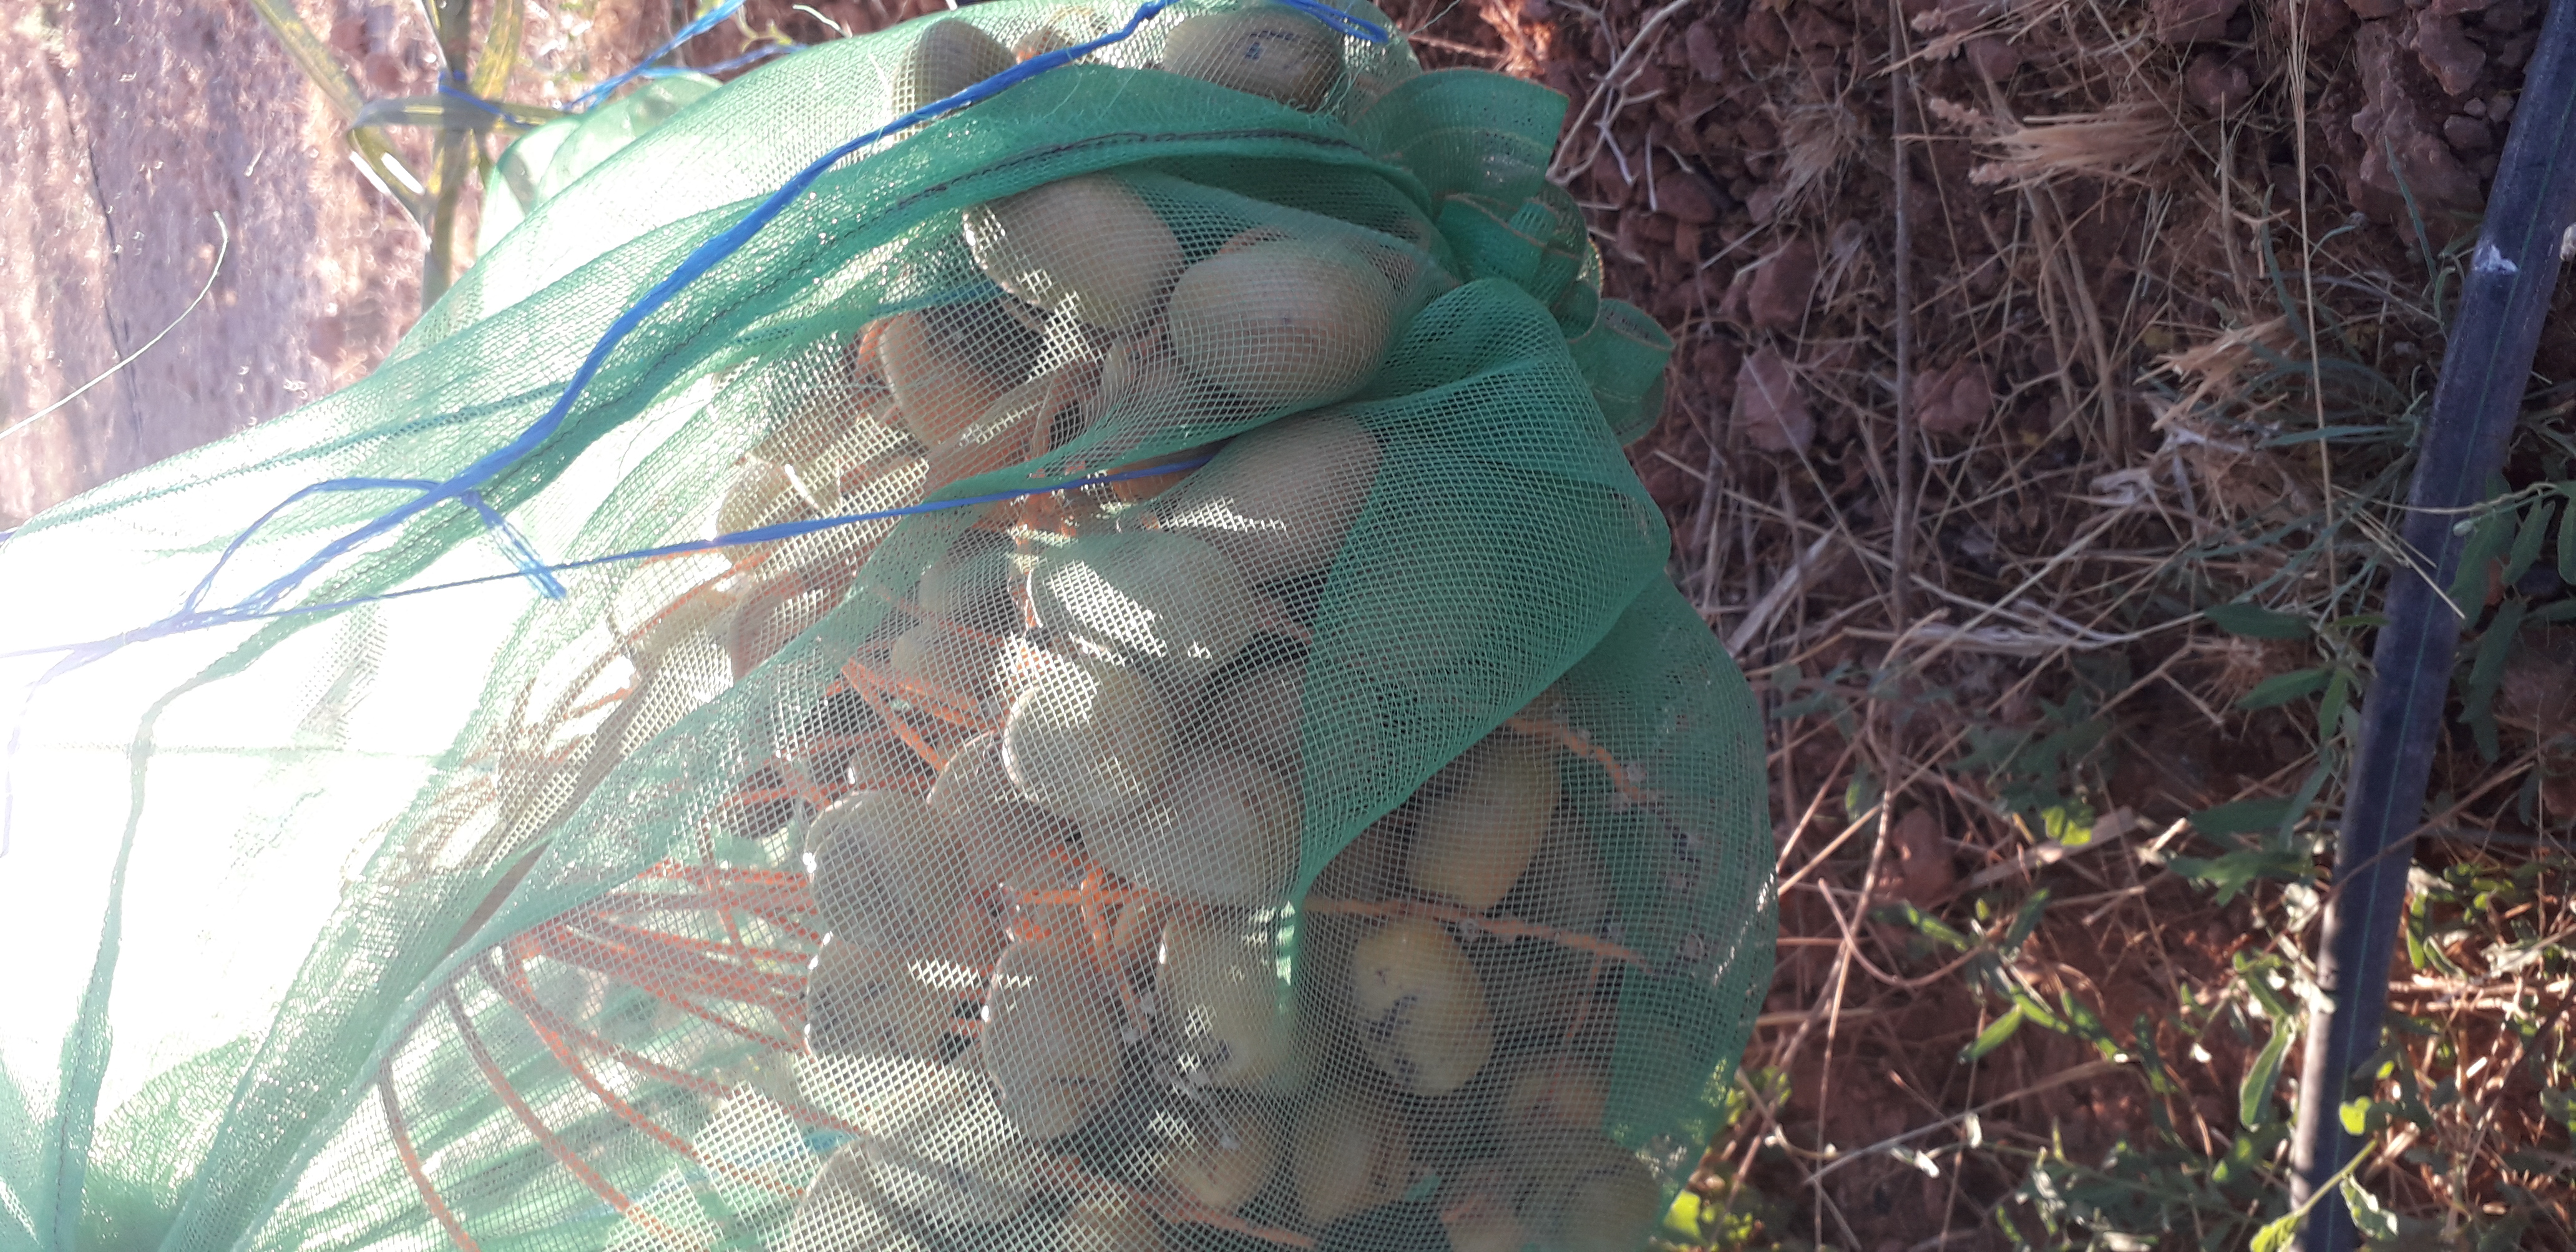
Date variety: Boufagous